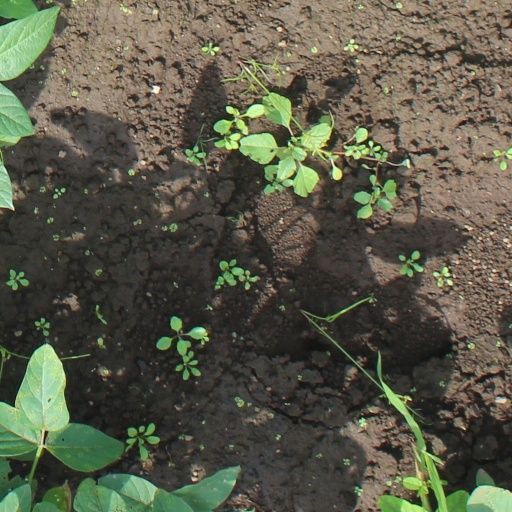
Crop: soybean